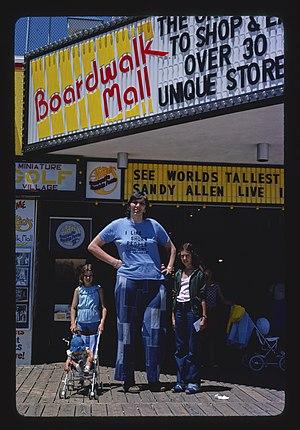
Sandra Elaine "Sandy" Allen, née le 18 juin 1955 et morte le 13 août 2008, était une femme américaine connue pour être la plus grande femme au cours de sa vie selon le Livre Guinness des records. Elle mesurait 2 mètres 31 cm.